National Centre for Popular Music

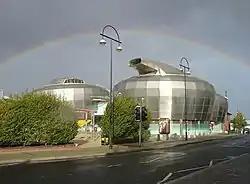
The National Centre for Popular Music

The National Centre for Popular Music was a museum in Sheffield, England, for pop and rock music and contemporary culture generally, a £15 million project largely funded with contributions from the National Lottery, which opened on 1 March 1999, and closed in June 2000. However, the plan for the centre was devised in the mid-1980s and Sheffield City Council were aiming to raise the money for it in April 1993 so the concept long predated the Tony Blair / Cool Britannia era of which it was seen as a notable failure.